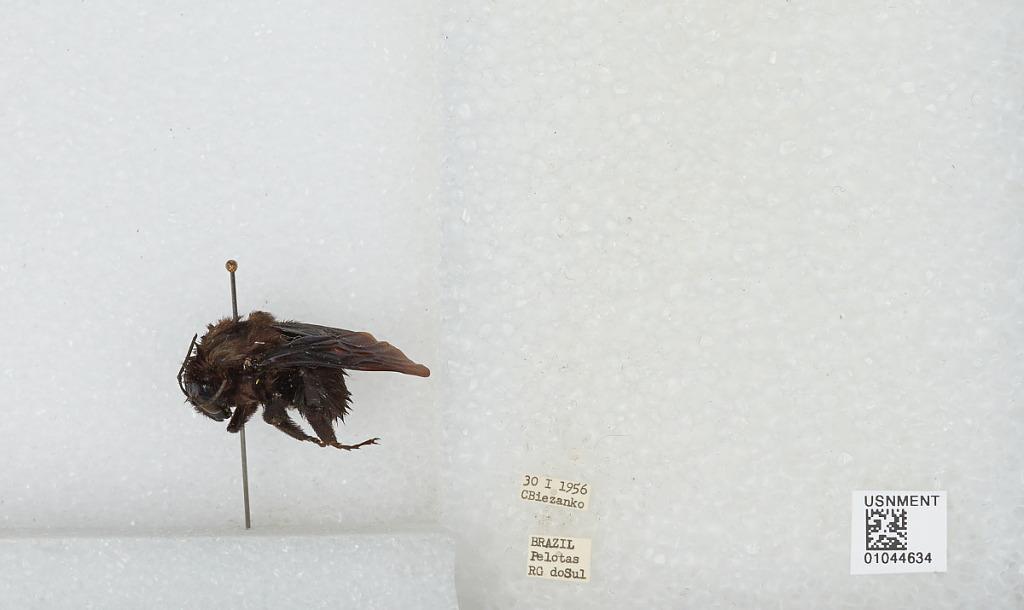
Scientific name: Bombus sp.
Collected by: C. Biezanko
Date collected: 1956-1-30
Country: Brazil
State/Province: Rio Grande do Sul
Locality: Pelotas